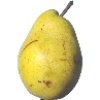
Label: Pear Monster 1